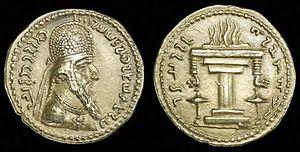
Ardachir Iᵉʳ, Ardéchir, Ardachêr, Ardachès, Artaxerxès ou Artaxerce Iᵉʳ est le fondateur de la dynastie perse des Sassanides qui domine le Moyen-Orient à l'est de l'Euphrate du IIIᵉ au VIIᵉ siècle. Ardachir règne de 224 à 241.